2018–19 NCAA Division I men's basketball season

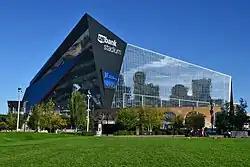
U.S. Bank Stadium in Minneapolis, Minnesota, hosted the NCAA men's Final Four.

On February 22, 2019, the NCAA announced a set of experimental rules that it would use in the 2019 National Invitation Tournament.